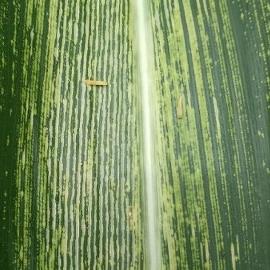
Crop: Maize
Condition: stripe-d